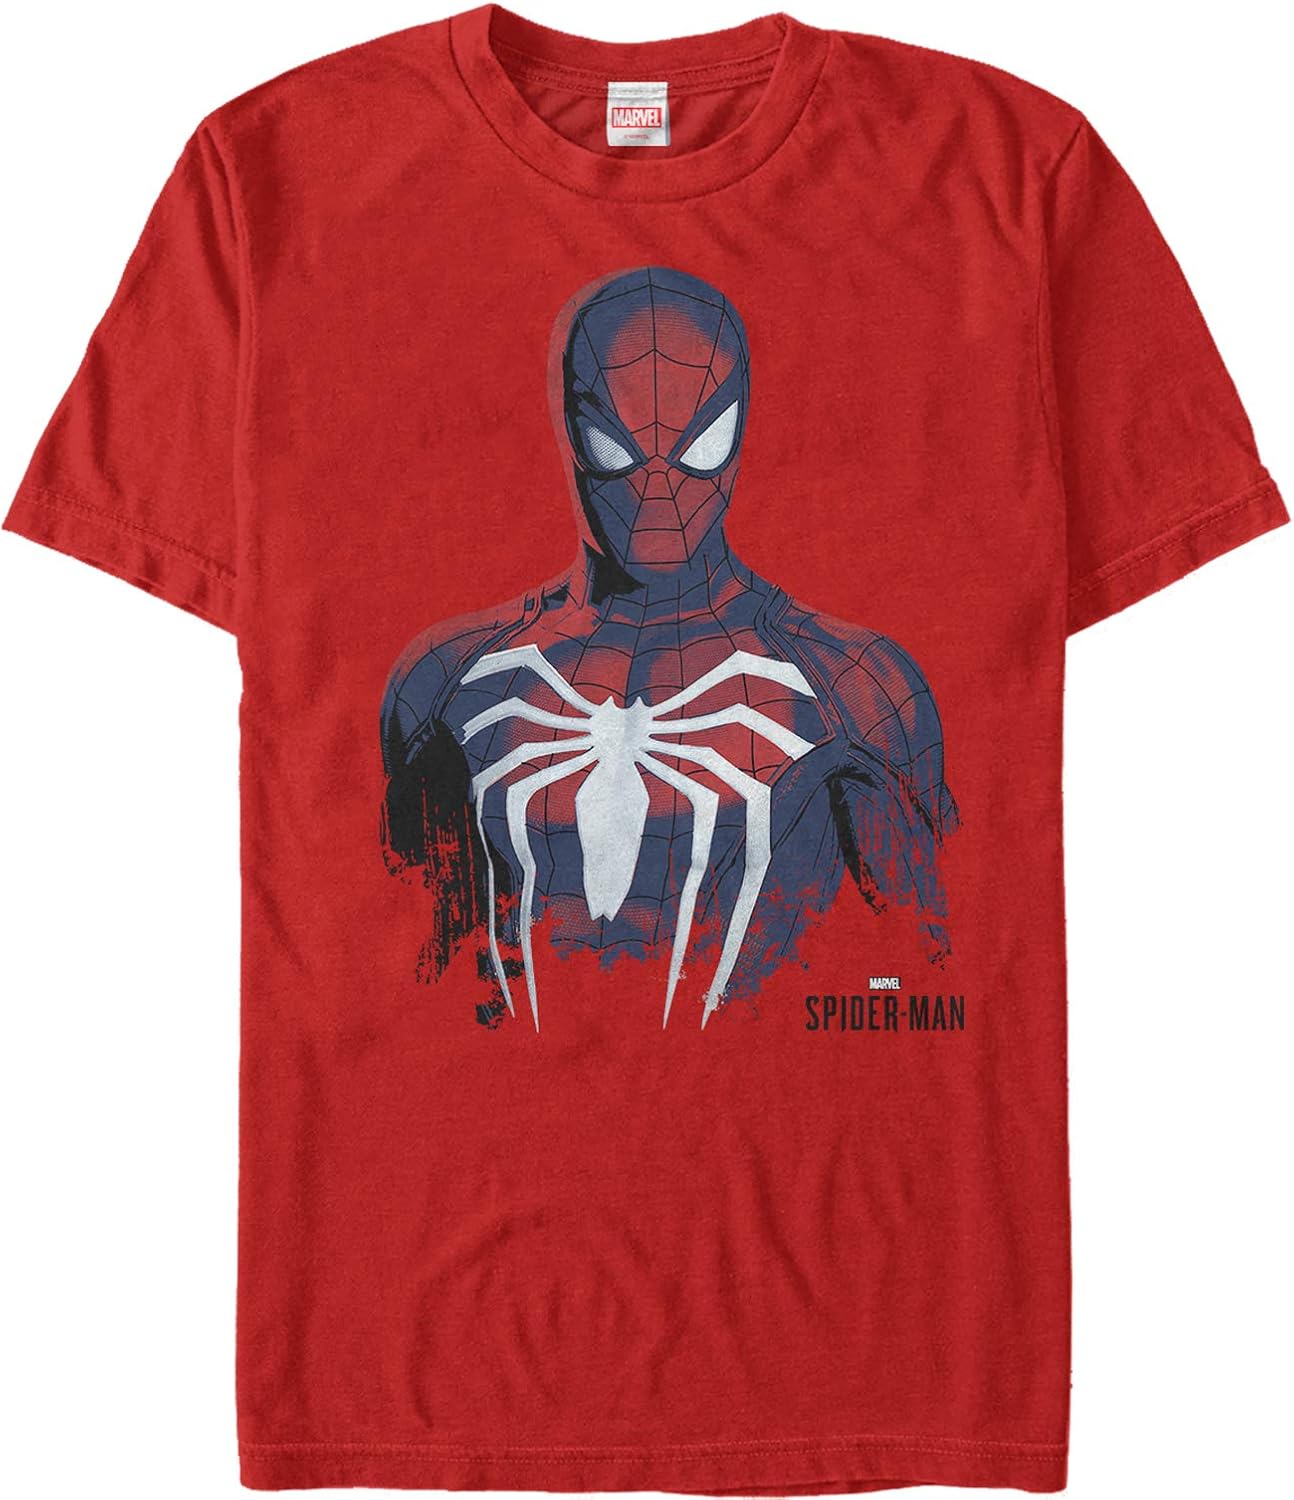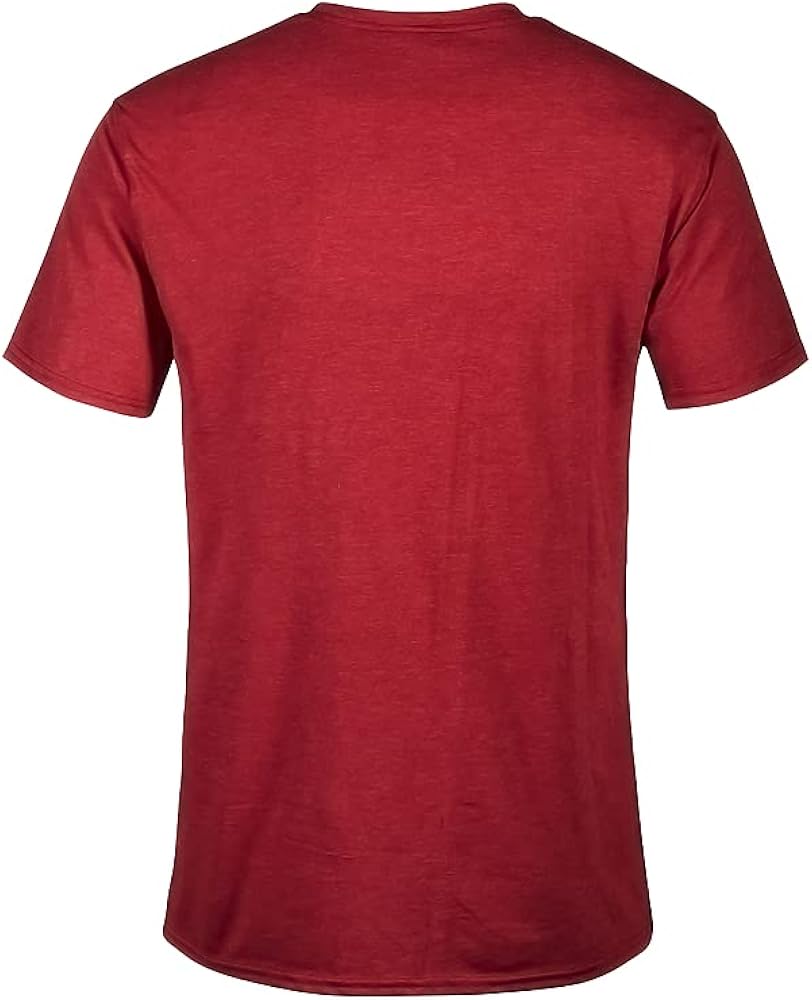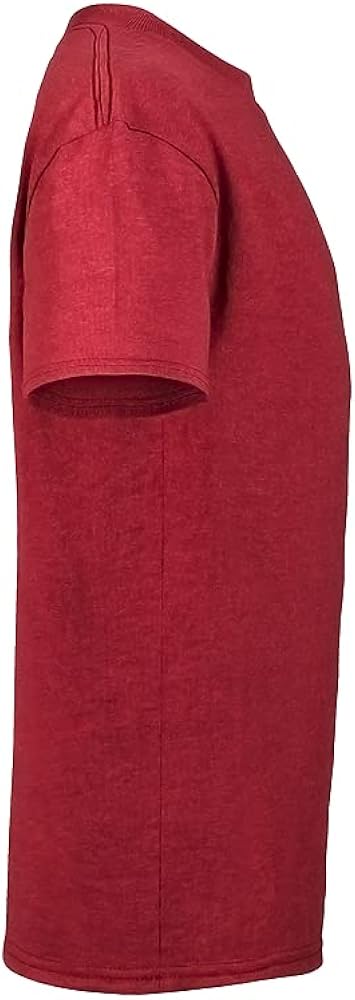
Men's Marvel Gamerverse Spider-Man Paint Print T-Shirt - Red - Medium
Category: AMAZON FASHION
Check out a game-inspired Spider-Man suit on the Marvel Gamerverse Spider-Man Paint Print Men's T-Shirt. A cool artistic style Peter Parker is portrayed across this fun Spider-Man Gamerverse shirt.
Features: 100% Cotton | Pull On closure | Machine Wash Inside Out, Hang Dry | Enjoy comfort and fashion at the same time with this unique Men's graphic T Shirt from Marvel. | Strut your stuff with this stylish new Men's Tee Shirt that is perfect for every occasion! Featuring your favorite characters like Spider-Man. | Find the perfect fit for you! Check out size charts for more information. Made from the highest quality materials on first-class digital direct-to-garment printers. *This item is made to order please consider this when ordering multiple sizes.* | Printed In the U.S.A with safe water-based inks. Easy care; machine wash cold inside out with similar colors, tumble dry low, (hang dry for best results). | Officially licensed apparel. Designed by an exclusive collaboration with top brands & world-class artists.